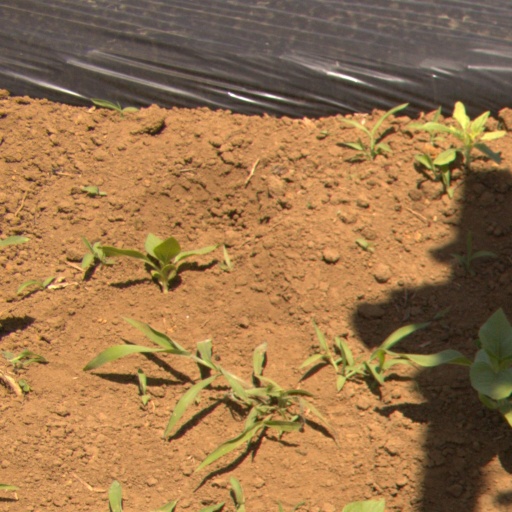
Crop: Jerusalem artichoke